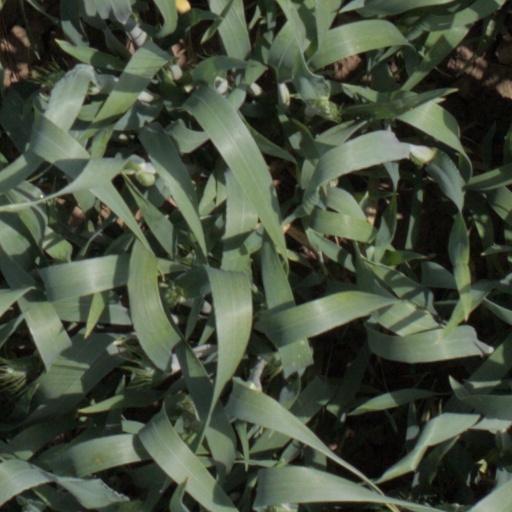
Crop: wheat